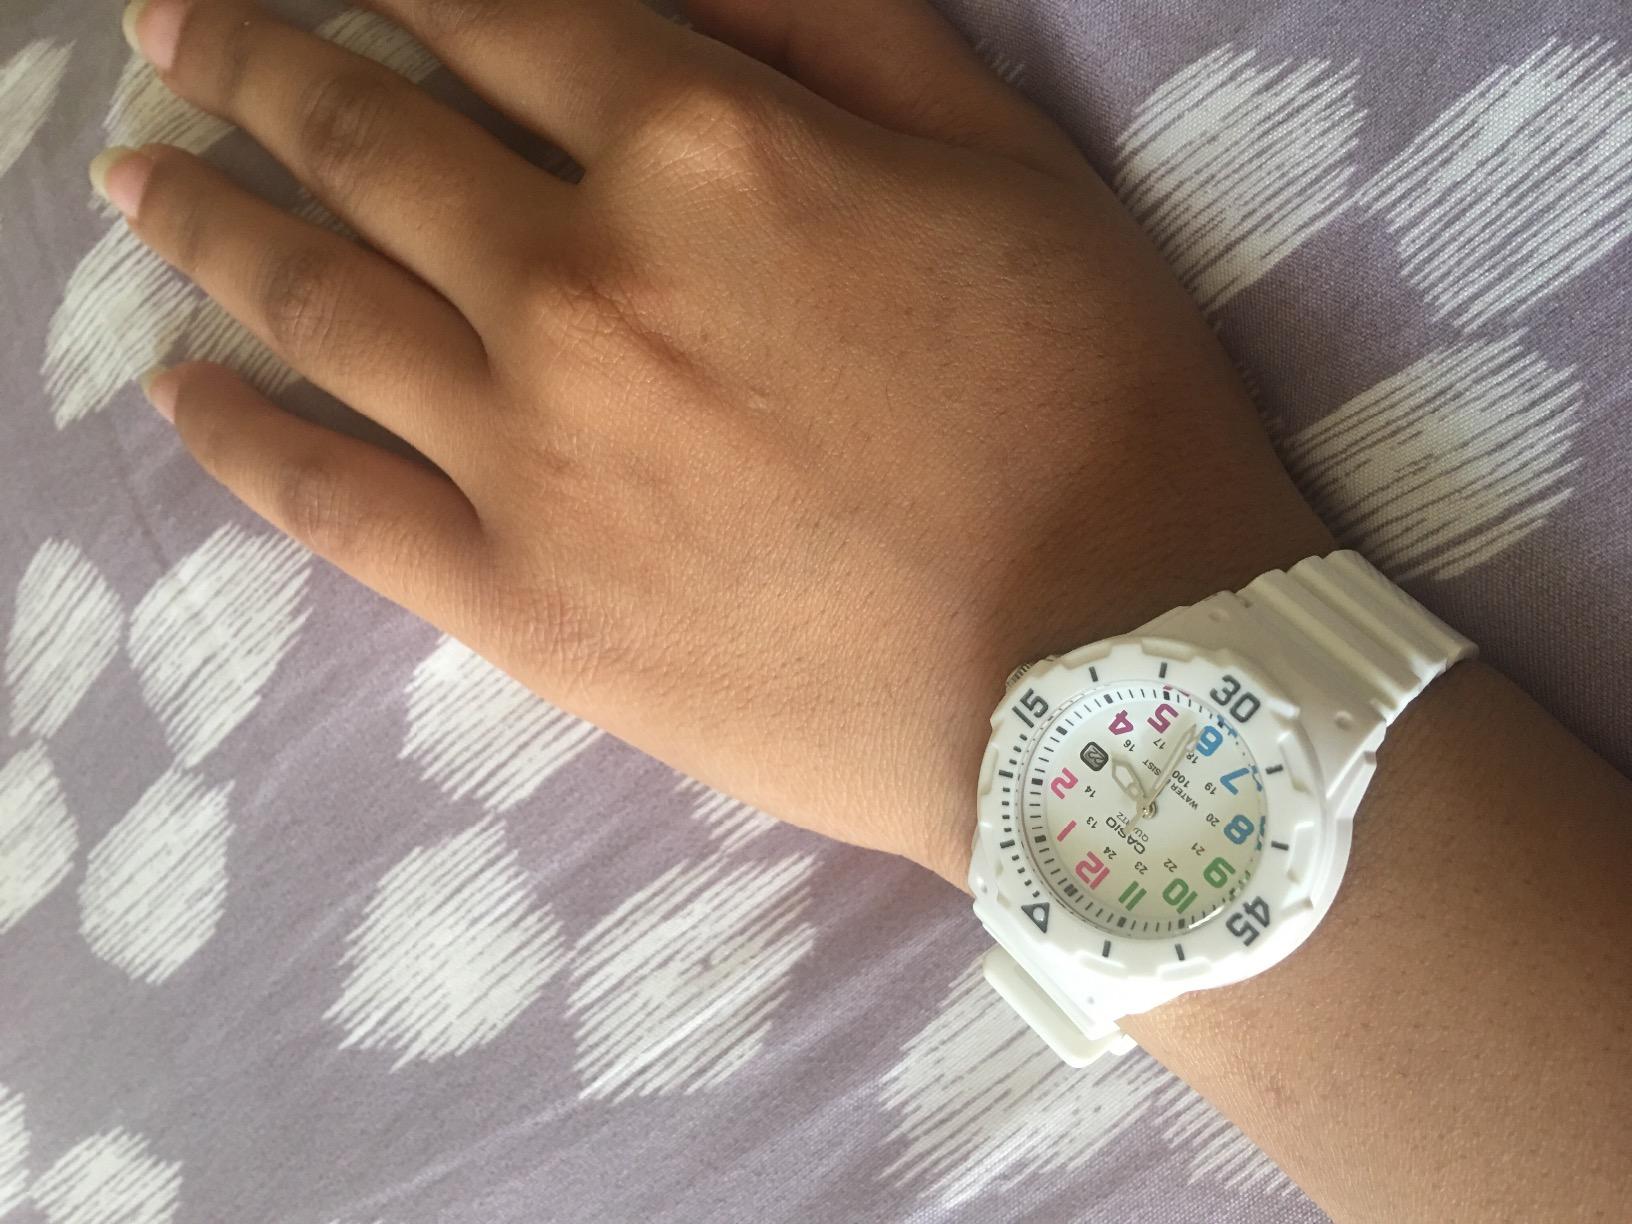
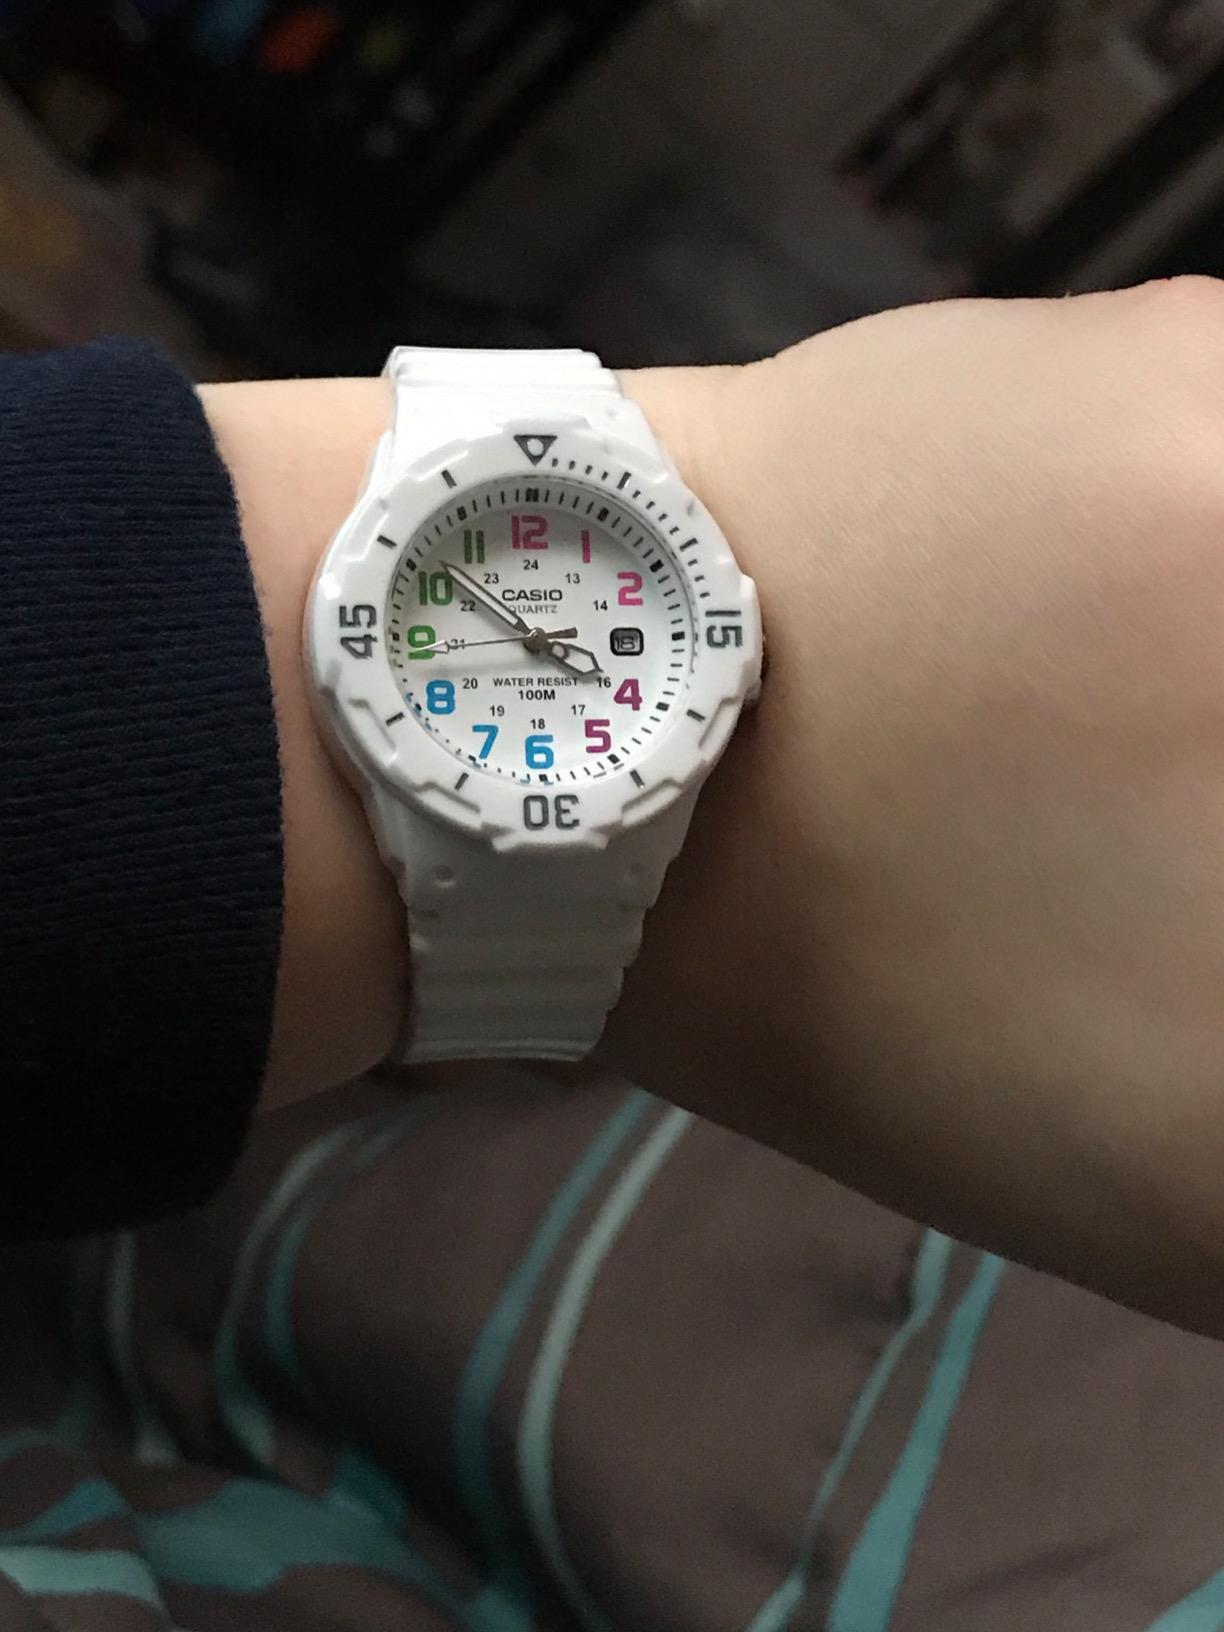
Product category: accessories_watch
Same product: yes